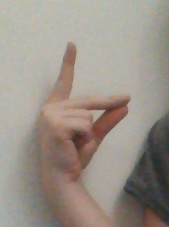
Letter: ta